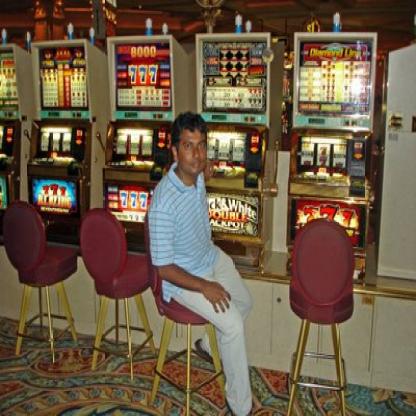
Scene: Indoor